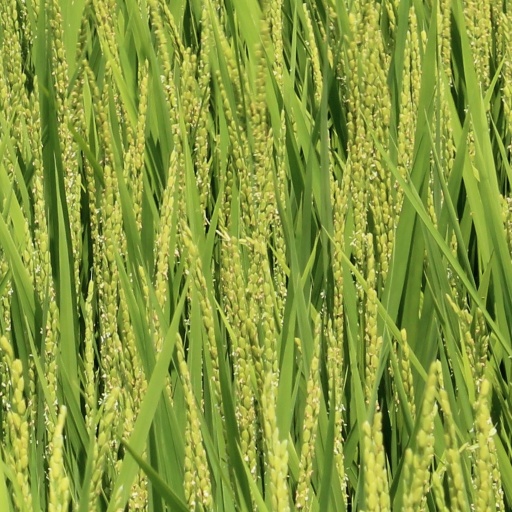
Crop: rice